Freedom, Inc.

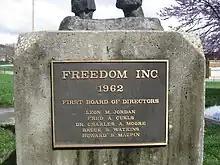
Plaque on rear of base of statue at Leon M. Jordan Memorial Park in Kansas City, Missouri

Freedom, Inc. or Freedom, Incorporated of Kansas City Missouri is a political organization founded in 1961 by five African-American political activists, Bruce Watkins, Howard Maupin, Charles Moore, Fred Curls, Leon Jordan. This was crucial to desegregation of Kansas City Missouri public facilities, the election of many black Missouri State Representatives since 1963, the "strong" candidacy of Bruce R. Watkins for Mayor of Kansas City in 1978-79, the 1982 election of Alan Wheat, the first black Congressman to represent a majority-white district in the Greater Kansas City Missouri Metropolitan Area, the 1991 election of Emanuel Cleaver as the first black mayor of Kansas City, and—according to new information reported on KKFI on February 18, 2012 during an on-air interview of filmmaker Emiel Cleaver, possibly a blueprint responsible for elections of "First Black Mayors" in New Orleans, Louisiana and other major U.S. cities. The organization was reportedly the brainchild of Leon M. Jordan and Bruce R. Watkins, who were elected its first chairman and co-chairman, respectively.